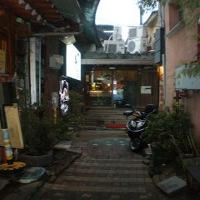
Weather: cloudy or overcast